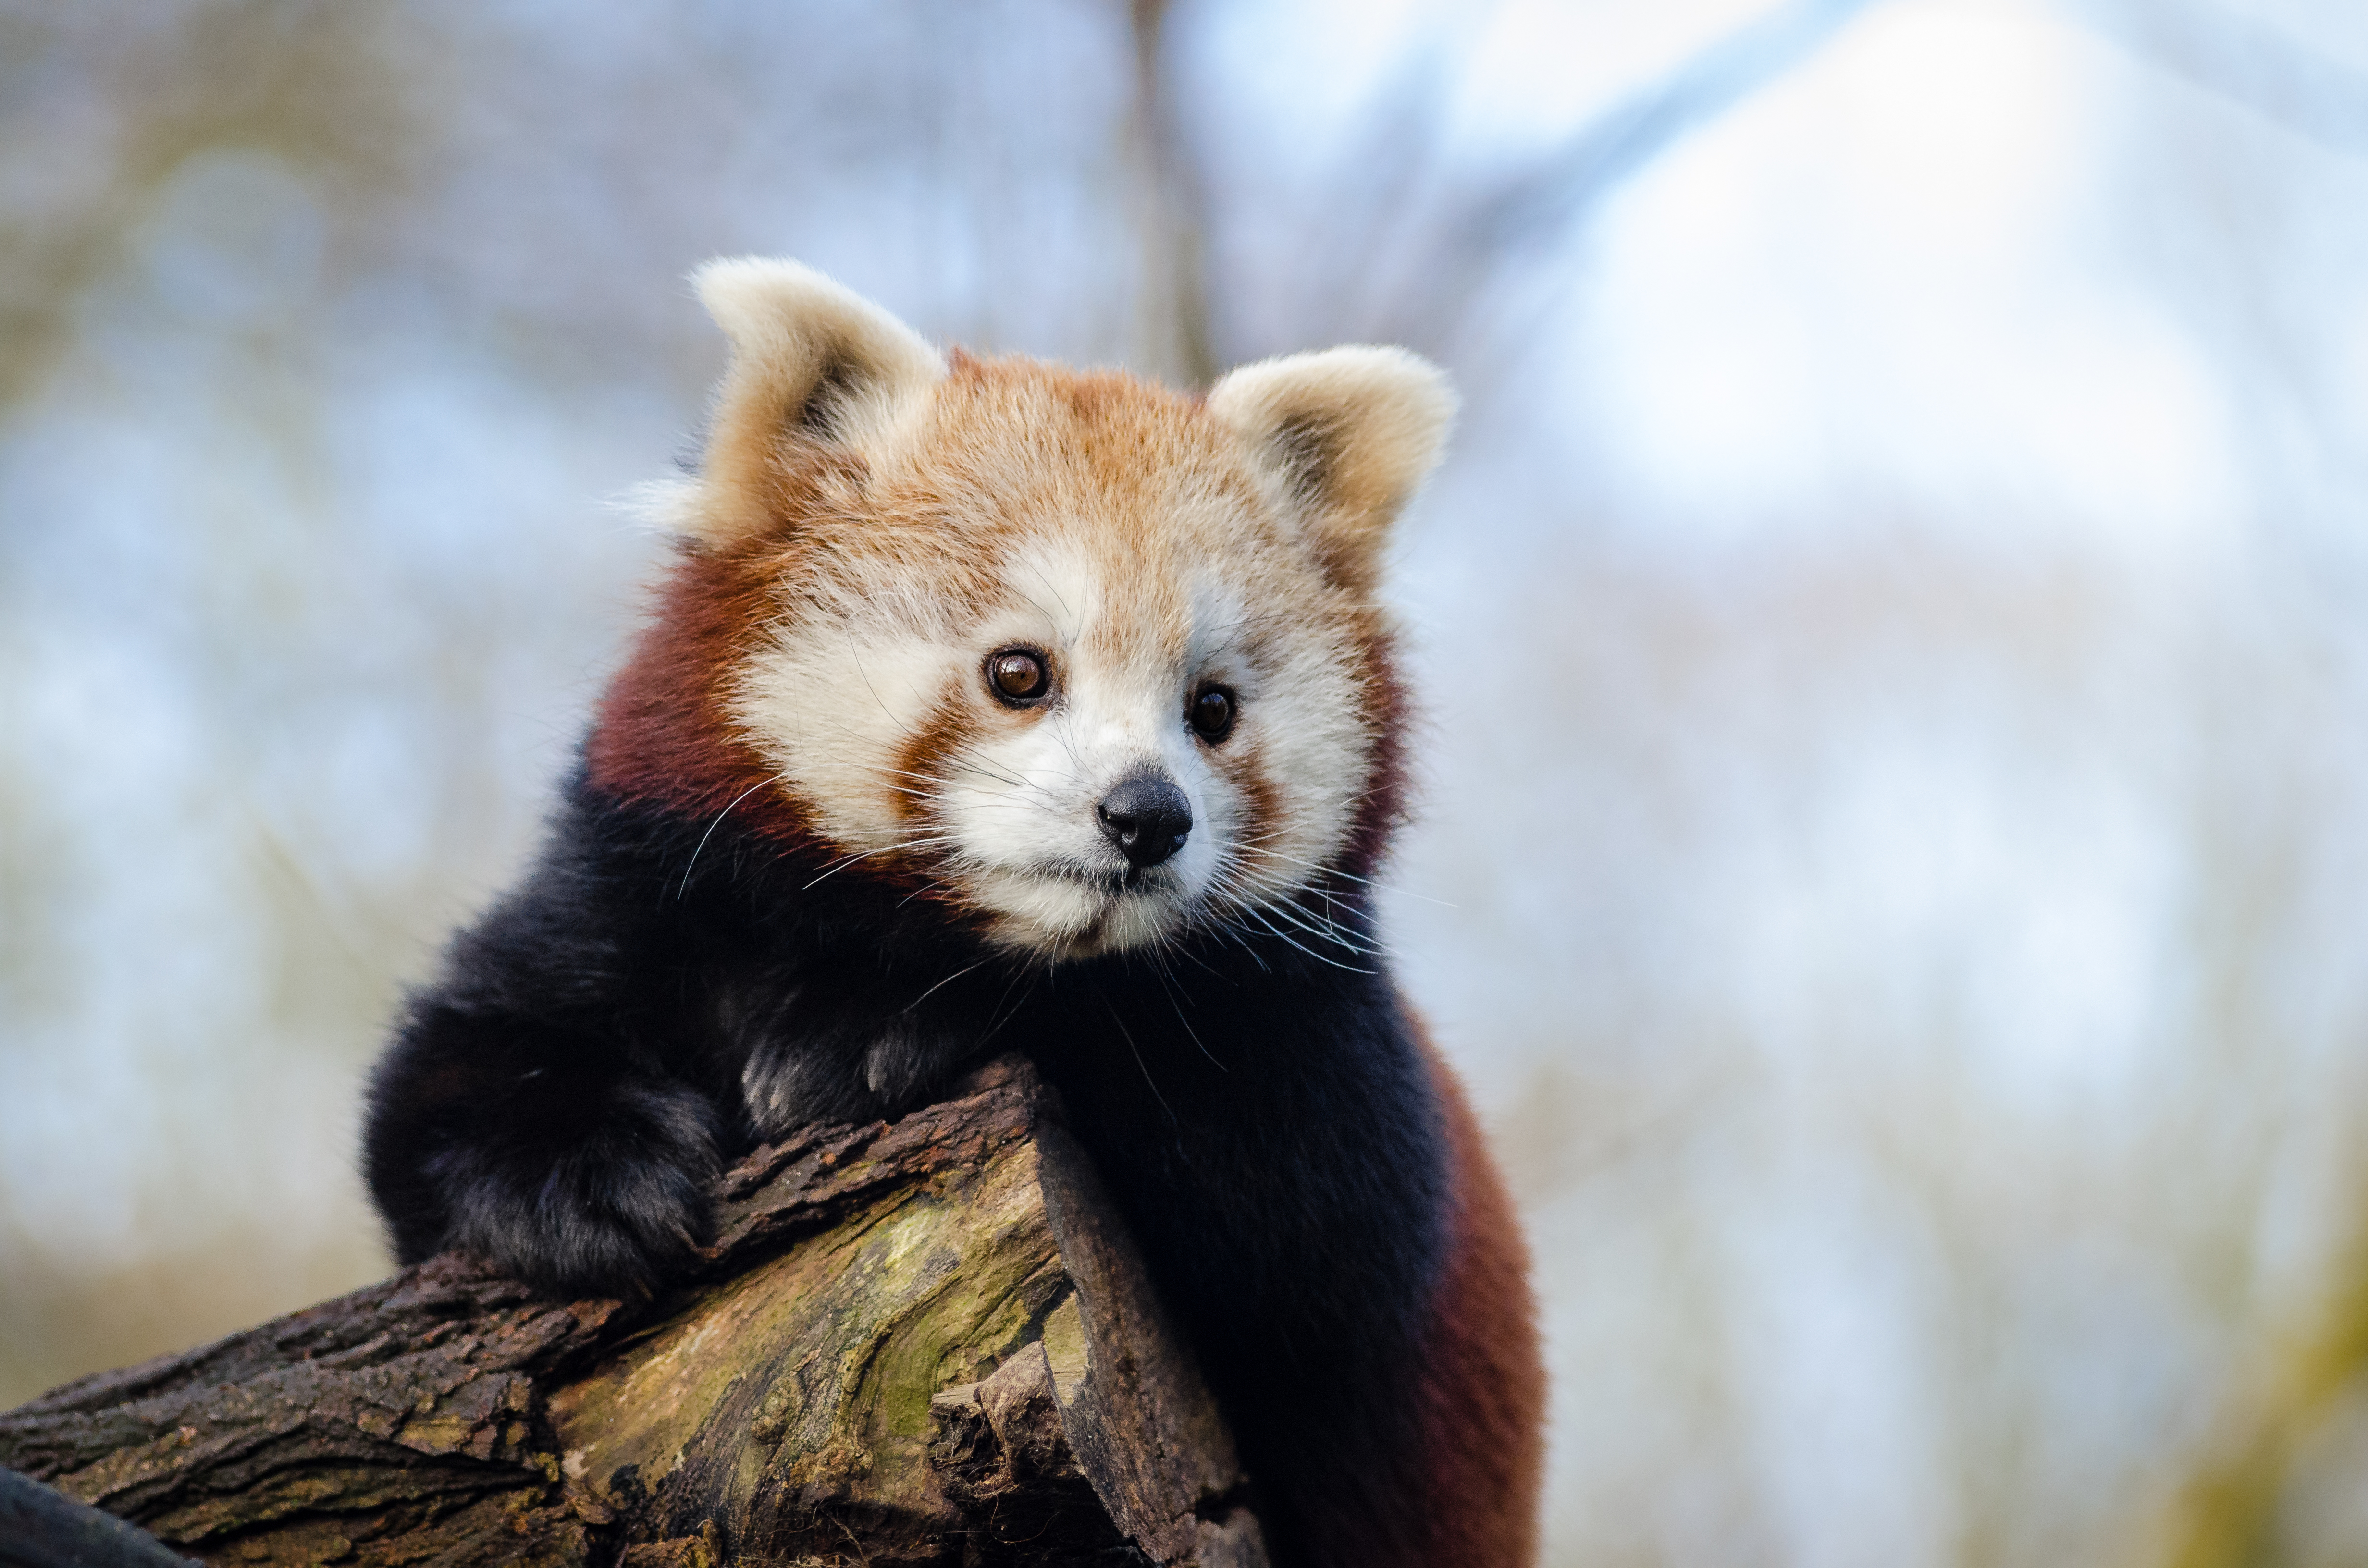
tree, nature, cold, winter, bokeh, vintage, sweet, feet, animal, cute, female, wildlife, zoo, fur, orange, young, green, high, red, foot, mammal, nikon, fauna, red panda, panda, 2015, face, nose, whiskers, paw, tail, animals, ears, endangered, vertebrate, germany, deutschland, natur, paws, tier, iso, fell, gesicht, baum, adorable, bamboo, d7000, roter, kleiner, niedlich, sues, suess, species, bedrohte, tierart, tierpark, weiblich, jungtier, jung, ohren, schwanz, nase, bedroht, ailurus, fulgens, mozilla, firefox, wochenende, weekend, kalt, gr n, s s, carnivoran, dog breed group